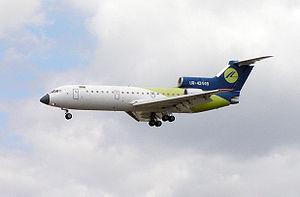
Le Yakovlev Yak-42 est un avion de ligne triréacteur fabriqué par le constructeur aéronautique russe Yakovlev.